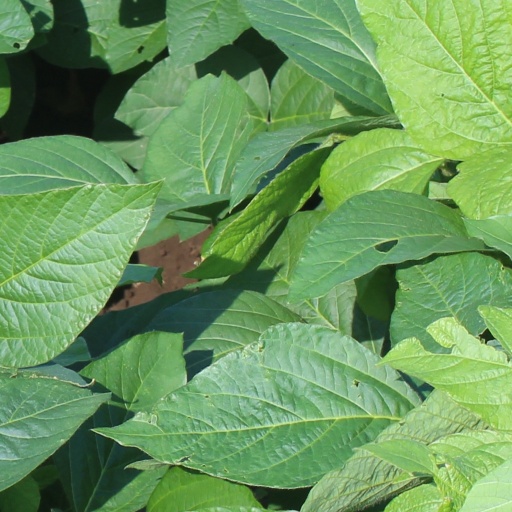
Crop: soybean